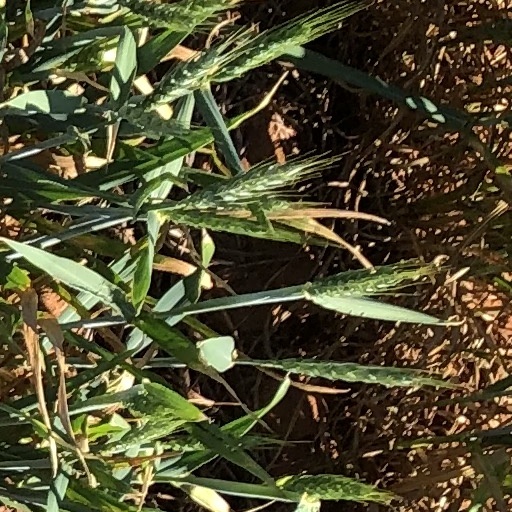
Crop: wheat